Pacific Plaza Towers

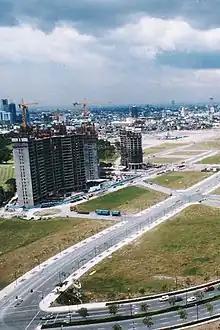
The Pacific Plaza towers under construction in February 1999

Pacific Plaza Towers began groundbreaking and excavation on February 14, 1997, with the first concrete pouring in 1998. It began to rise in January 1999; the South Tower was topped off in January 2000 and the North Tower two months later. It was completed in September 2000. It held its soft opening on February 22, 2001, and was inaugurated on March 9, 2001. Notable guests like Former President Corazon Aquino, then-BCDA chairman Rogelio Singson, then-Alaska Milk Corporation head Wilfred Uytengsu Sr. with his son Wilfred Jr. and his wife Kerri were invited at the Inauguration. It took the record of being the tallest twin-towers in the Philippines from "Salcedo Park Twin Towers" from 2001 to 2009, until The St. Francis Shangri-La Place was completed. From 1997-2001, Metro Pacific Corporation owned the site then until 2006, jointly with Pacific Plaza Towers Condominium Corporation. After that, MPC became Metro Pacific Investments Corporation and PPTCC is now the sole legal entity owning the estate.